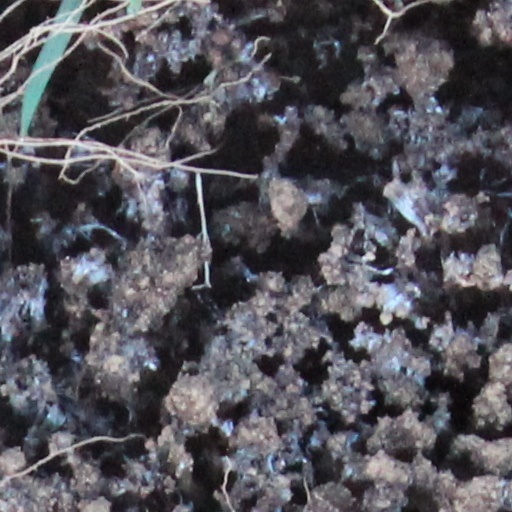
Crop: wheat